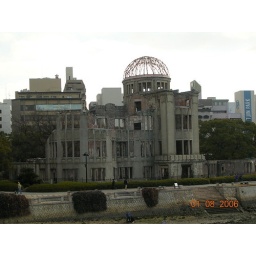
from across the bridge on the little bit of land in the middle of the river where the park actually is.